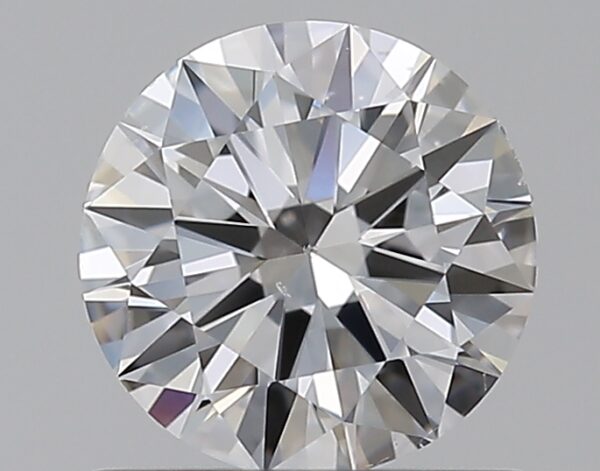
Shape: round
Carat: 0.7
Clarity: VS2
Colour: D
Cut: EX
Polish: EX
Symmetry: EX
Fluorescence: F
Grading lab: GIA
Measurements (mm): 5.74 x 5.78 x 3.43